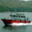
Label: ship